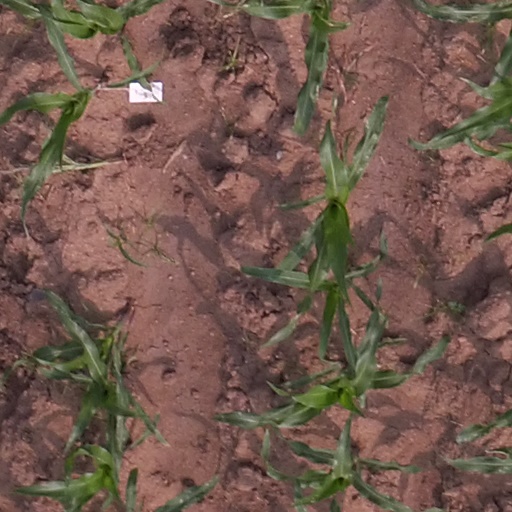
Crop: maize; corn